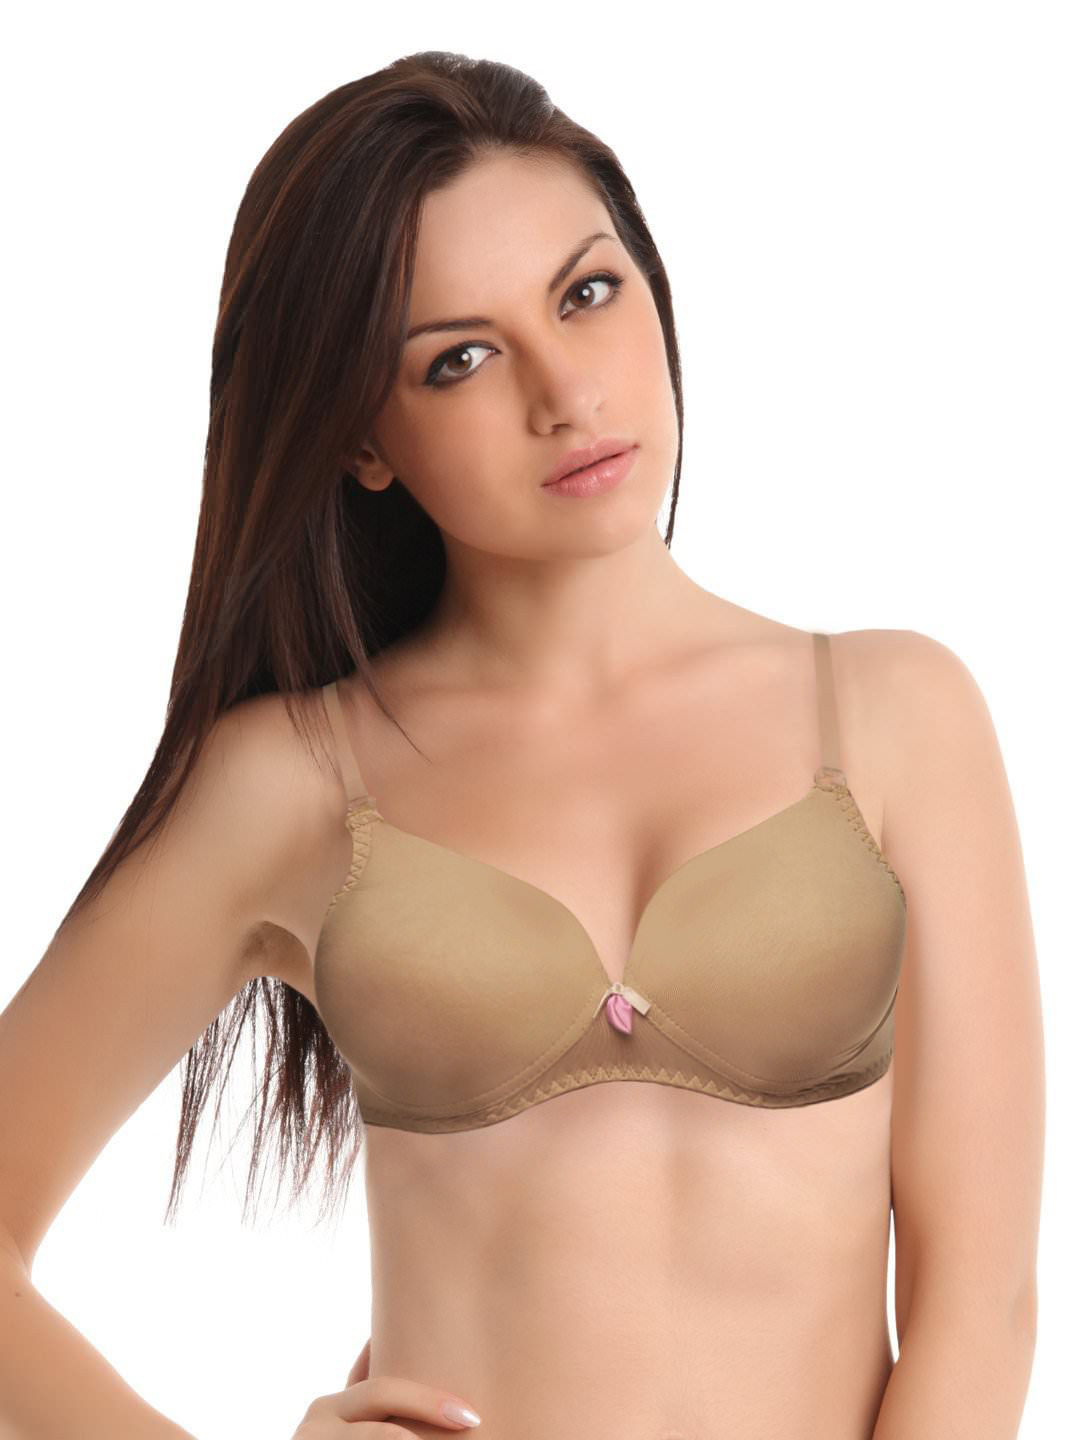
Enamor High Spirits Buff Bra HB65
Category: Apparel / Innerwear / Bra
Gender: Women
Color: Skin
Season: Summer 2017
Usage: Casual